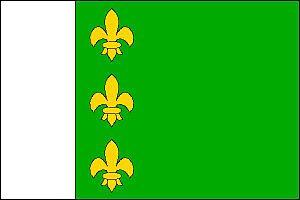
Mankovice est une commune du district de Nový Jičín, dans la région de Moravie-Silésie, en République tchèque. Sa population s'élevait à 581 habitants en 2017.